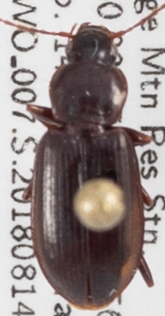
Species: Calathus advena
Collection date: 2018-08-14
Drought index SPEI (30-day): -0.8
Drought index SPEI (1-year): -1.034
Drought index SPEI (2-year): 0.24